Toy gun

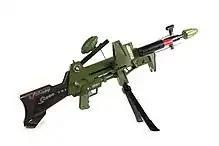
The Johnny Seven OMA, set up and ready for action, 2006

In the mid-1960s, Multiple Toymakers/Multiple Plastics Corporation (MPC) came out with James Bond's attaché case from "From Russia with Love". Topper Toys replied with a copy called "Secret Sam" that featured a toy gun that fired plastic bullets "through" the attaché case and had a working camera that outsold 007's kit. MPC toys replied with a "B.A.R.K" - "Bond Assault and Raider Kit" an attaché case that opened up to display a firing mortar and a rocket shooting pistol. MPC also provided a "Bond-O-Matic" water pistol. Bond's television competition The Man From U.N.C.L.E. had their pistol with attachments that turned it into a rifle made by both the Ideal Toy Company in the US and the Lone Star Toys company in the United Kingdom. Mattel came out with a series of "Zero-M" secret-agent weapons such as a camera turning into a pistol and a radio turning into a rifle demonstrated by a juvenile Agent Zero M played by Kurt Russell.